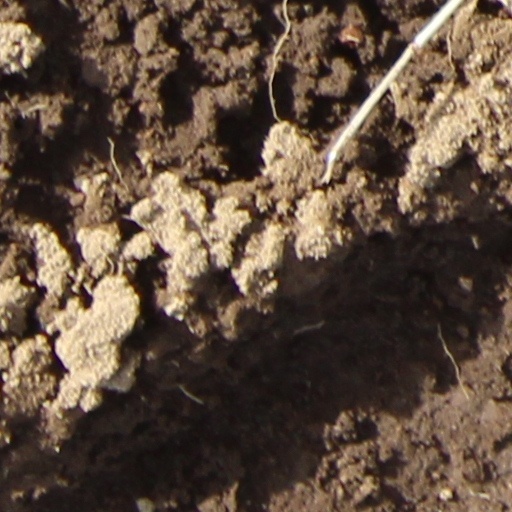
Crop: wheat